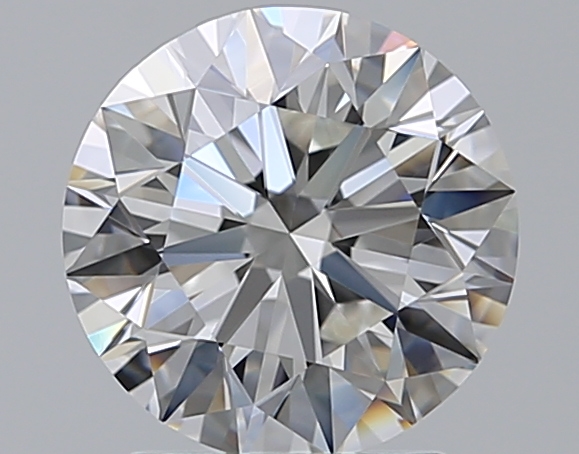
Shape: round
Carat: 2
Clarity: FL
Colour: G
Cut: EX
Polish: EX
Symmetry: EX
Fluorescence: F
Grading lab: GIA
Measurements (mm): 7.98 x 8.04 x 5.01